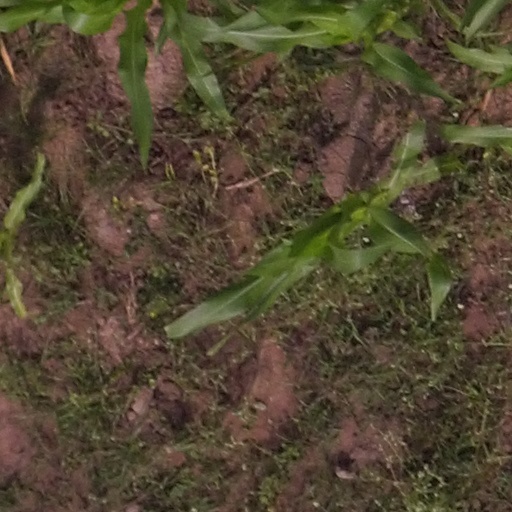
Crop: maize; corn